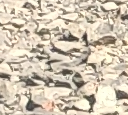
Surface type: gravel